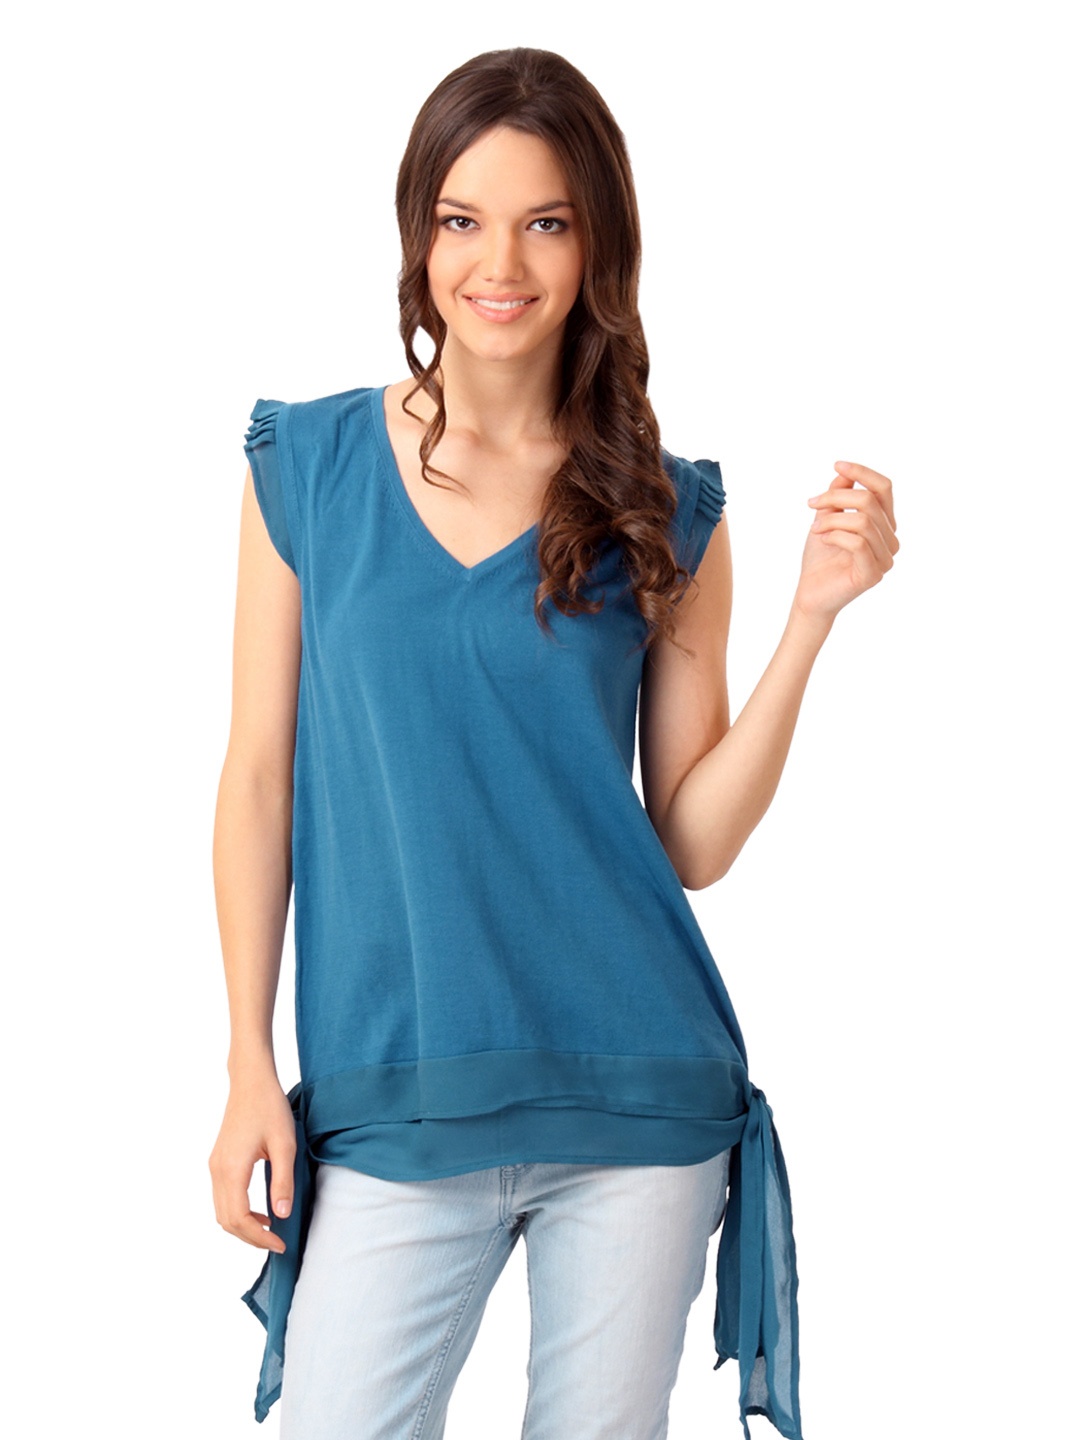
French Connection Women Blue Top
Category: Apparel / Topwear / Tops
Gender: Women
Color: Blue
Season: Summer 2012
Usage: Casual